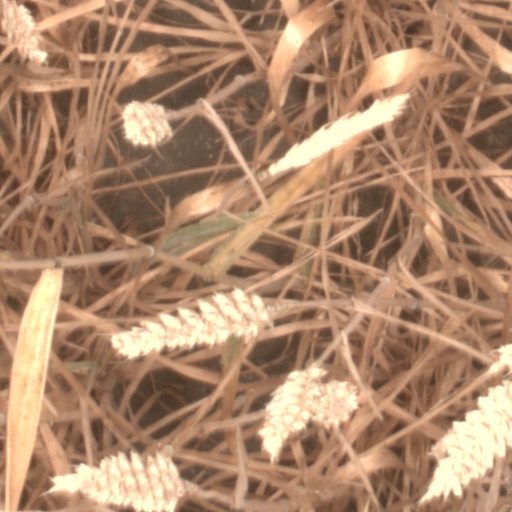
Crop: wheat